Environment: real
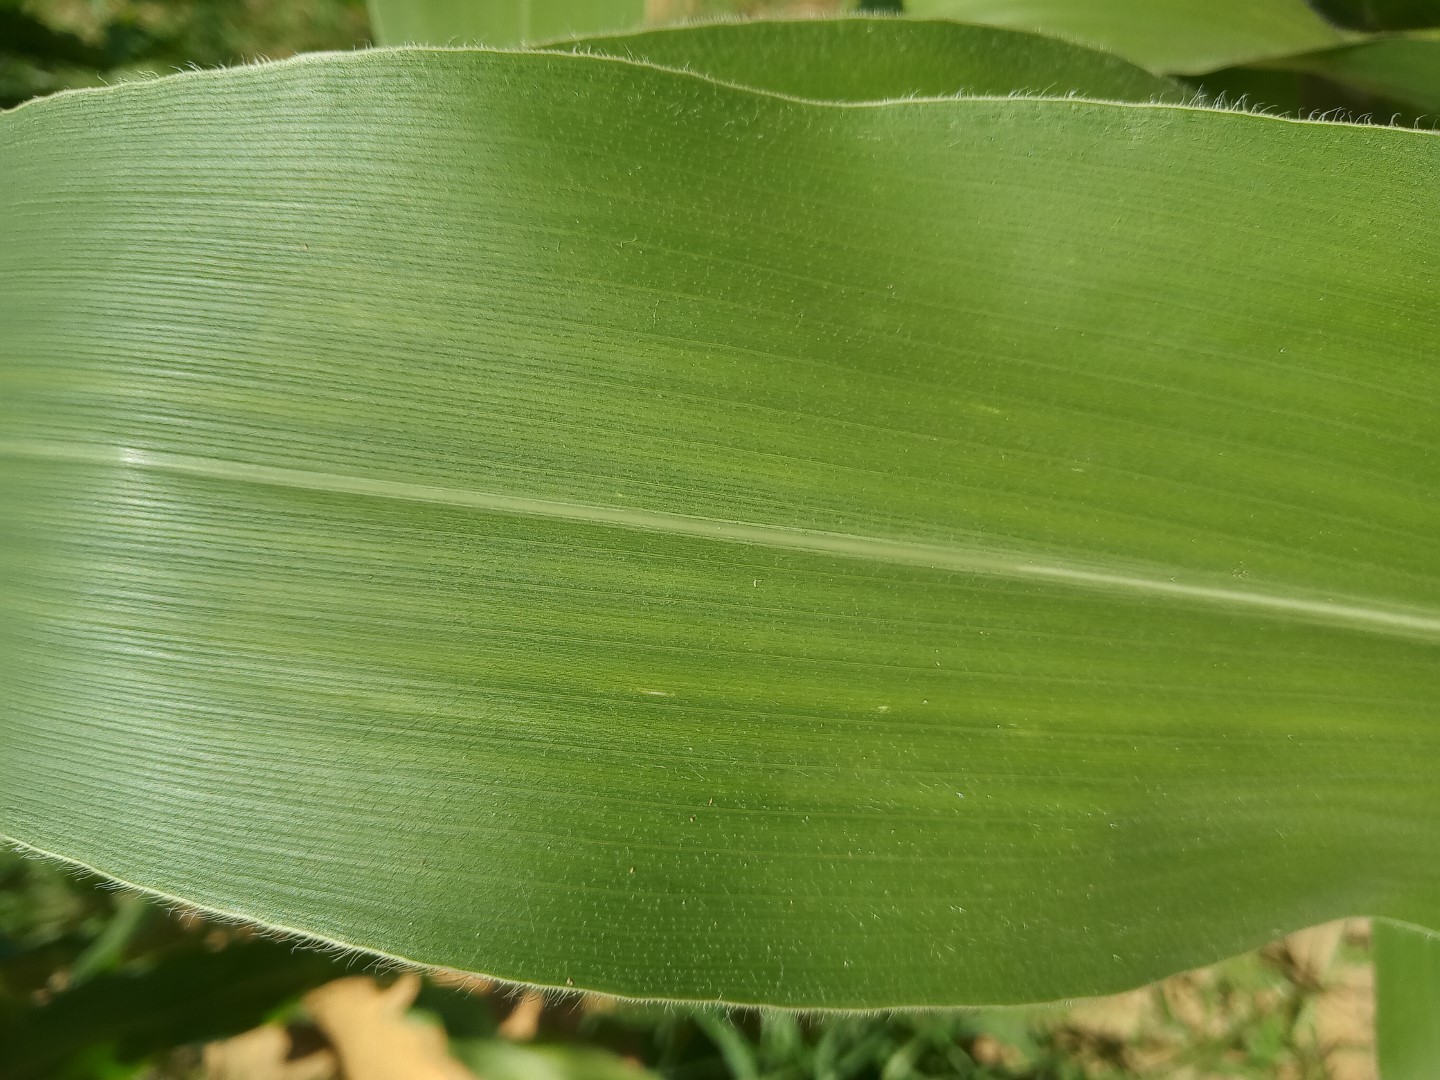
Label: healthy